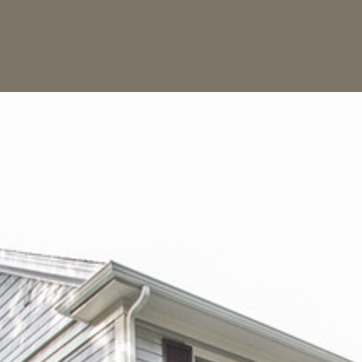
Material: sky